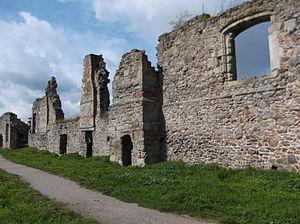
Le Grace Dieu Priory est un ancien prieuré de religieuses augustines, aujourd'hui en ruines, situé en Angleterre près de Thringstone dans le Leicestershire. Il a été fondé entre 1235 et 1241 par Roesia de Verdon et a été dissout en octobre 1538, lorsque les ordres catholiques ont été interdits par la couronne.